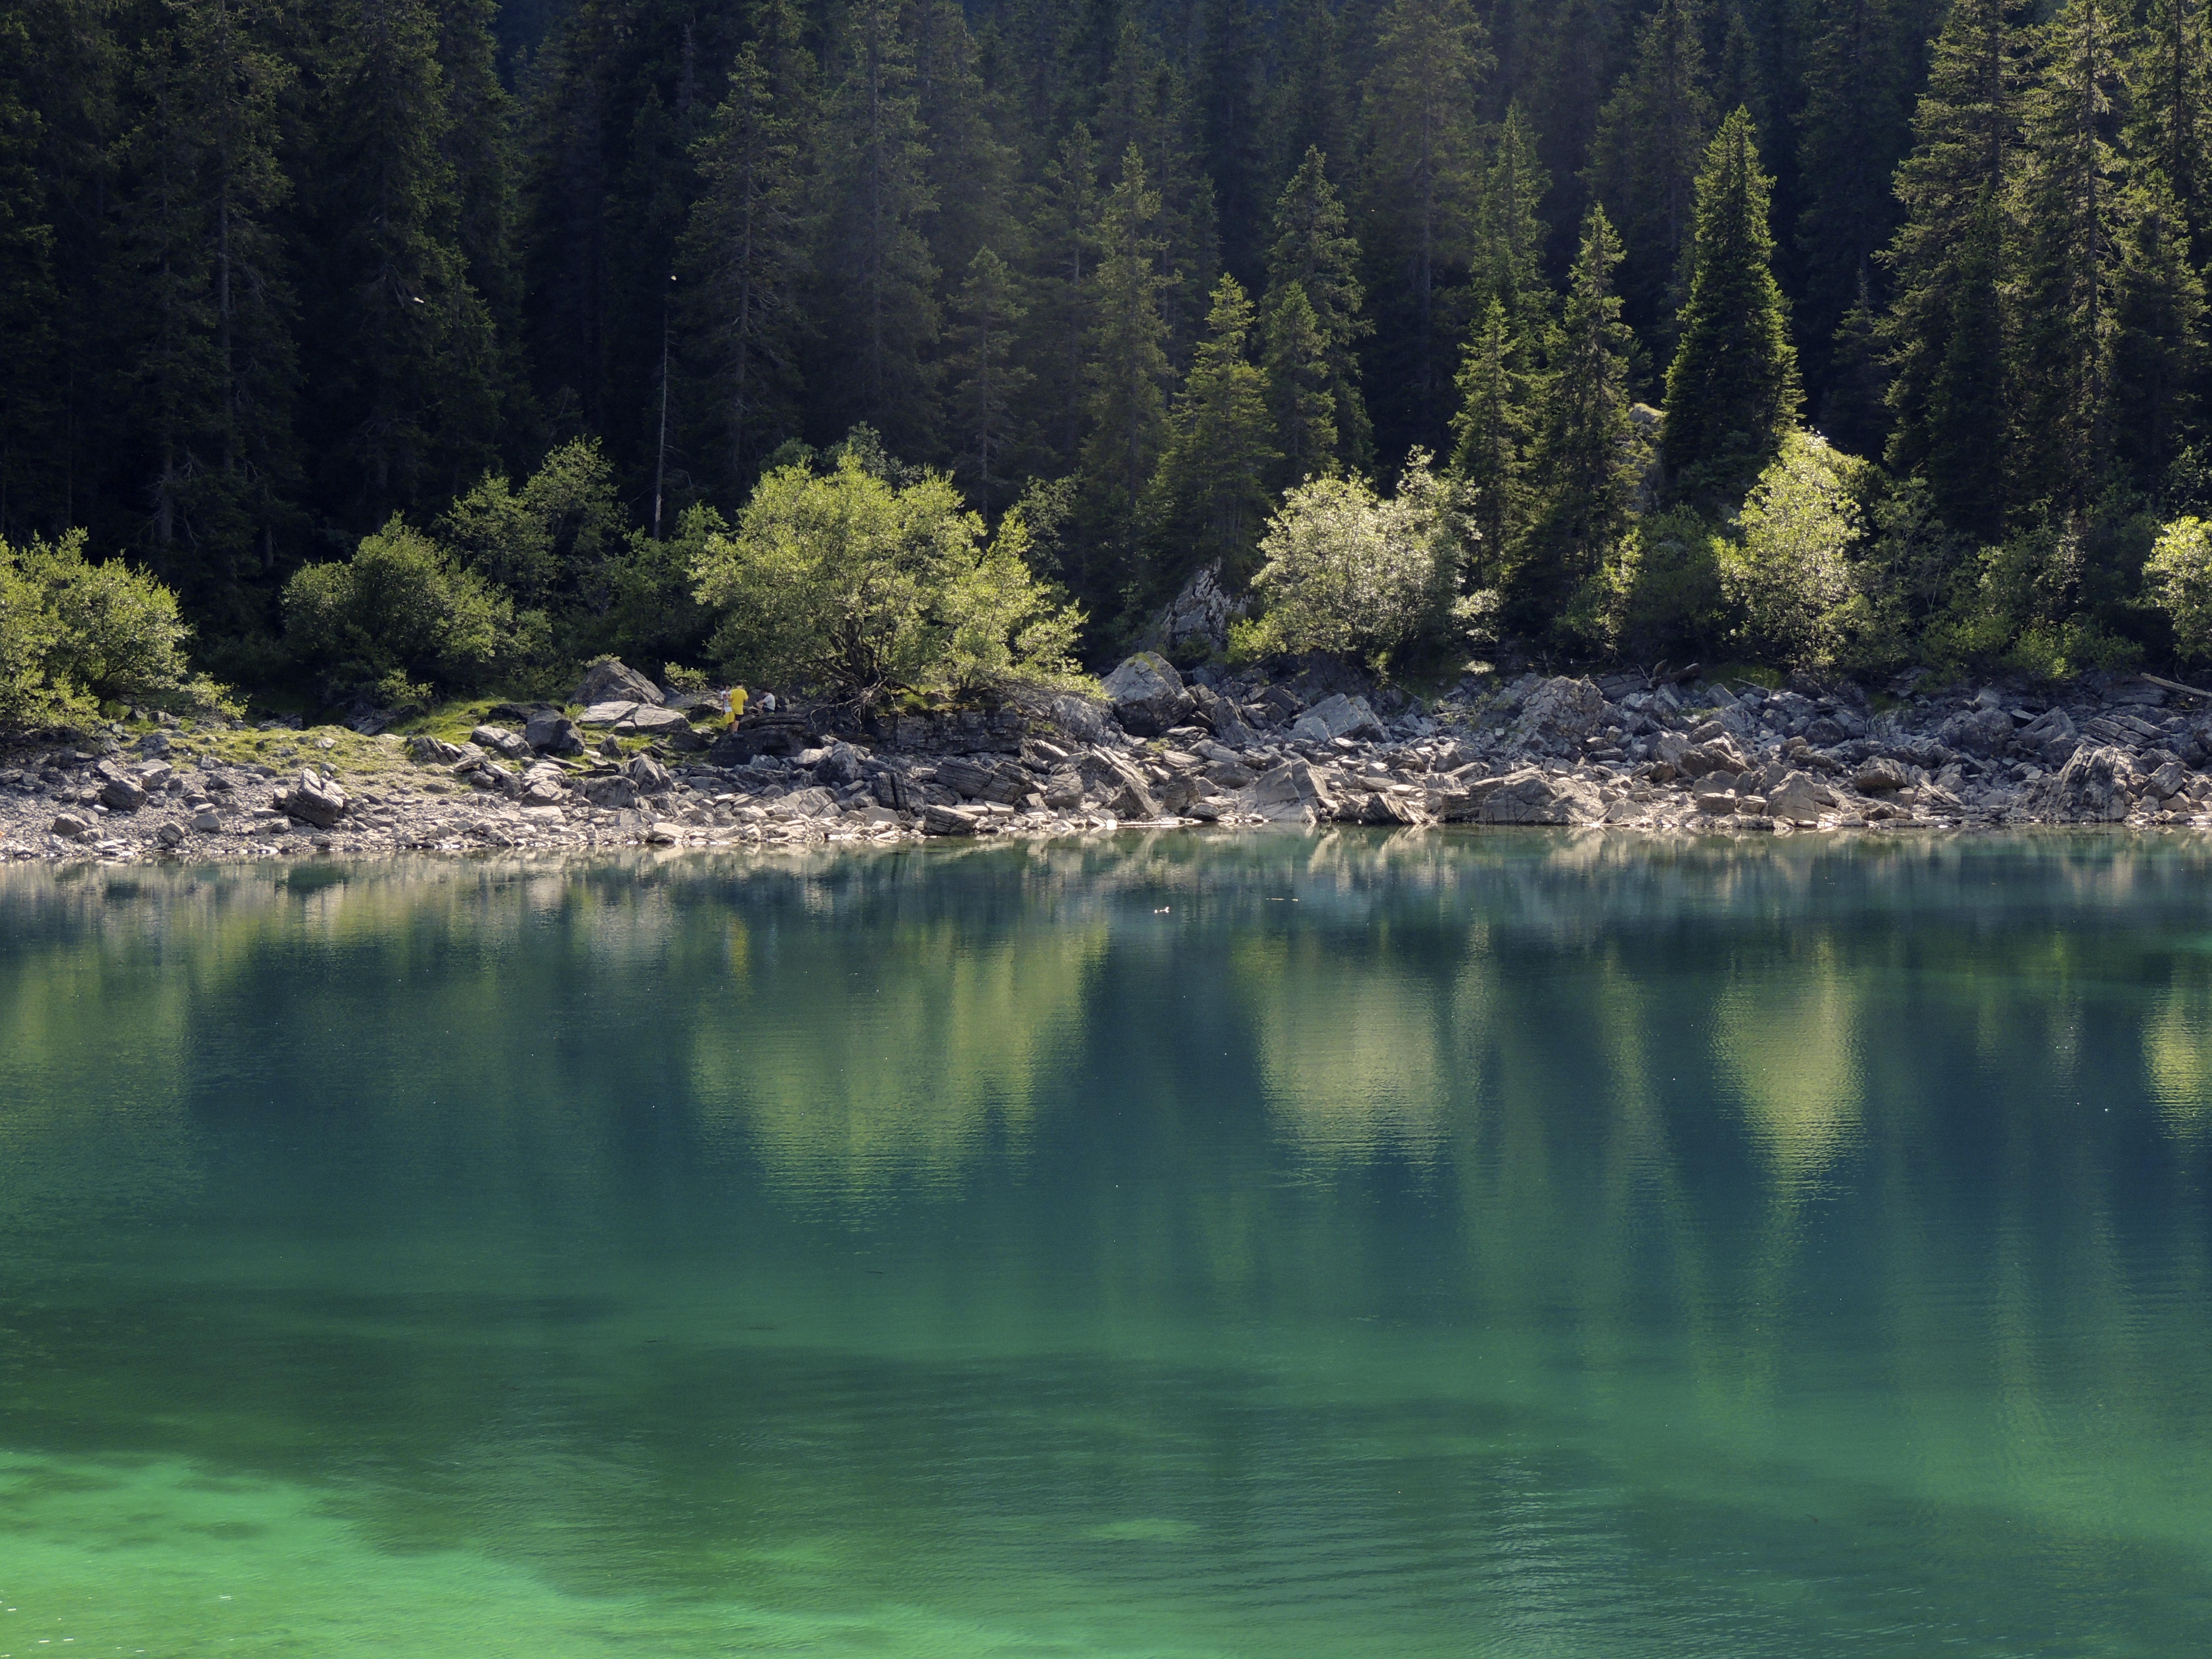
beach, landscape, tree, water, nature, forest, wilderness, mountain, plant, leaf, lake, river, pond, stream, green, reflection, autumn, blue, reservoir, body of water, bergsee, woodland, rolled, habitat, loch, natural environment, geographical feature, atmospheric phenomenon, woody plant, mountainous landforms